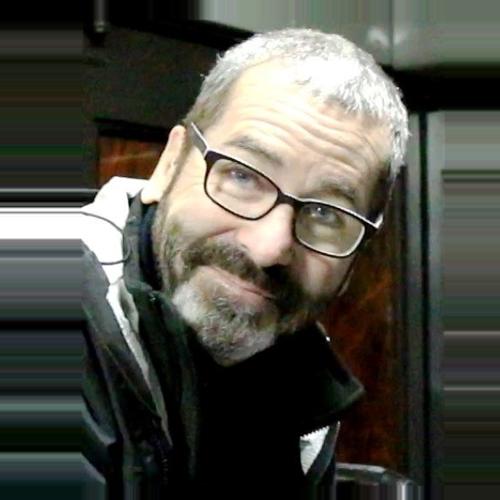
Age: 54